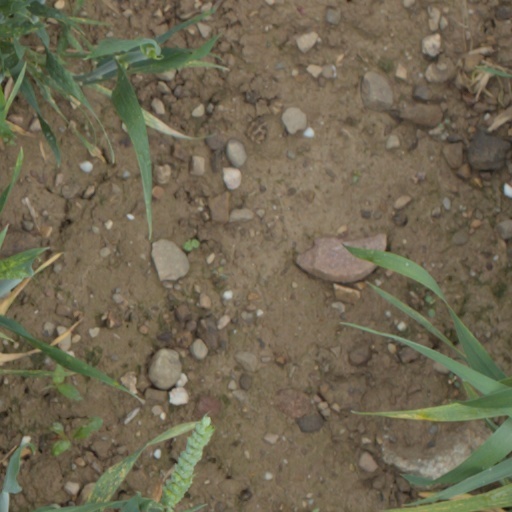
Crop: wheat